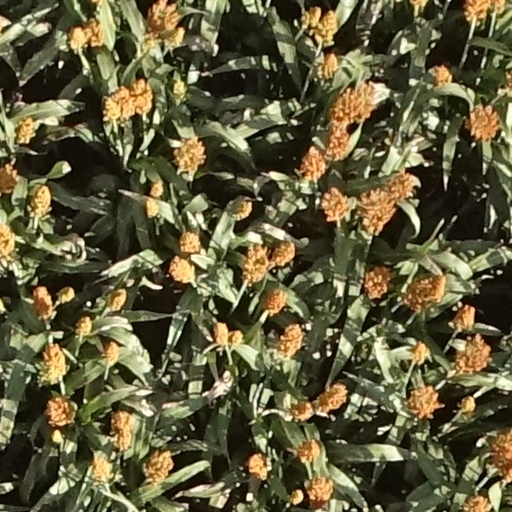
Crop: sorghum